Zeppelin LZ 121 Nordstern

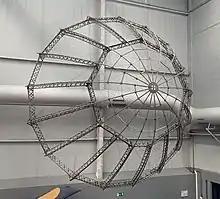
Nose cone framework on display at the Musée de l’air et de l’espace in Paris.

LZ 121 was put under the command of the French airline Société Anonyme de Navigation Aérienne (Sana), where it was renamed "Méditerranée" and operated as a Zeppelin air transport between southern France and Algeria.